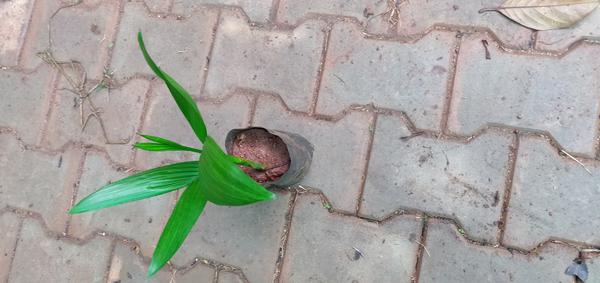
Plant: Betel_Nut